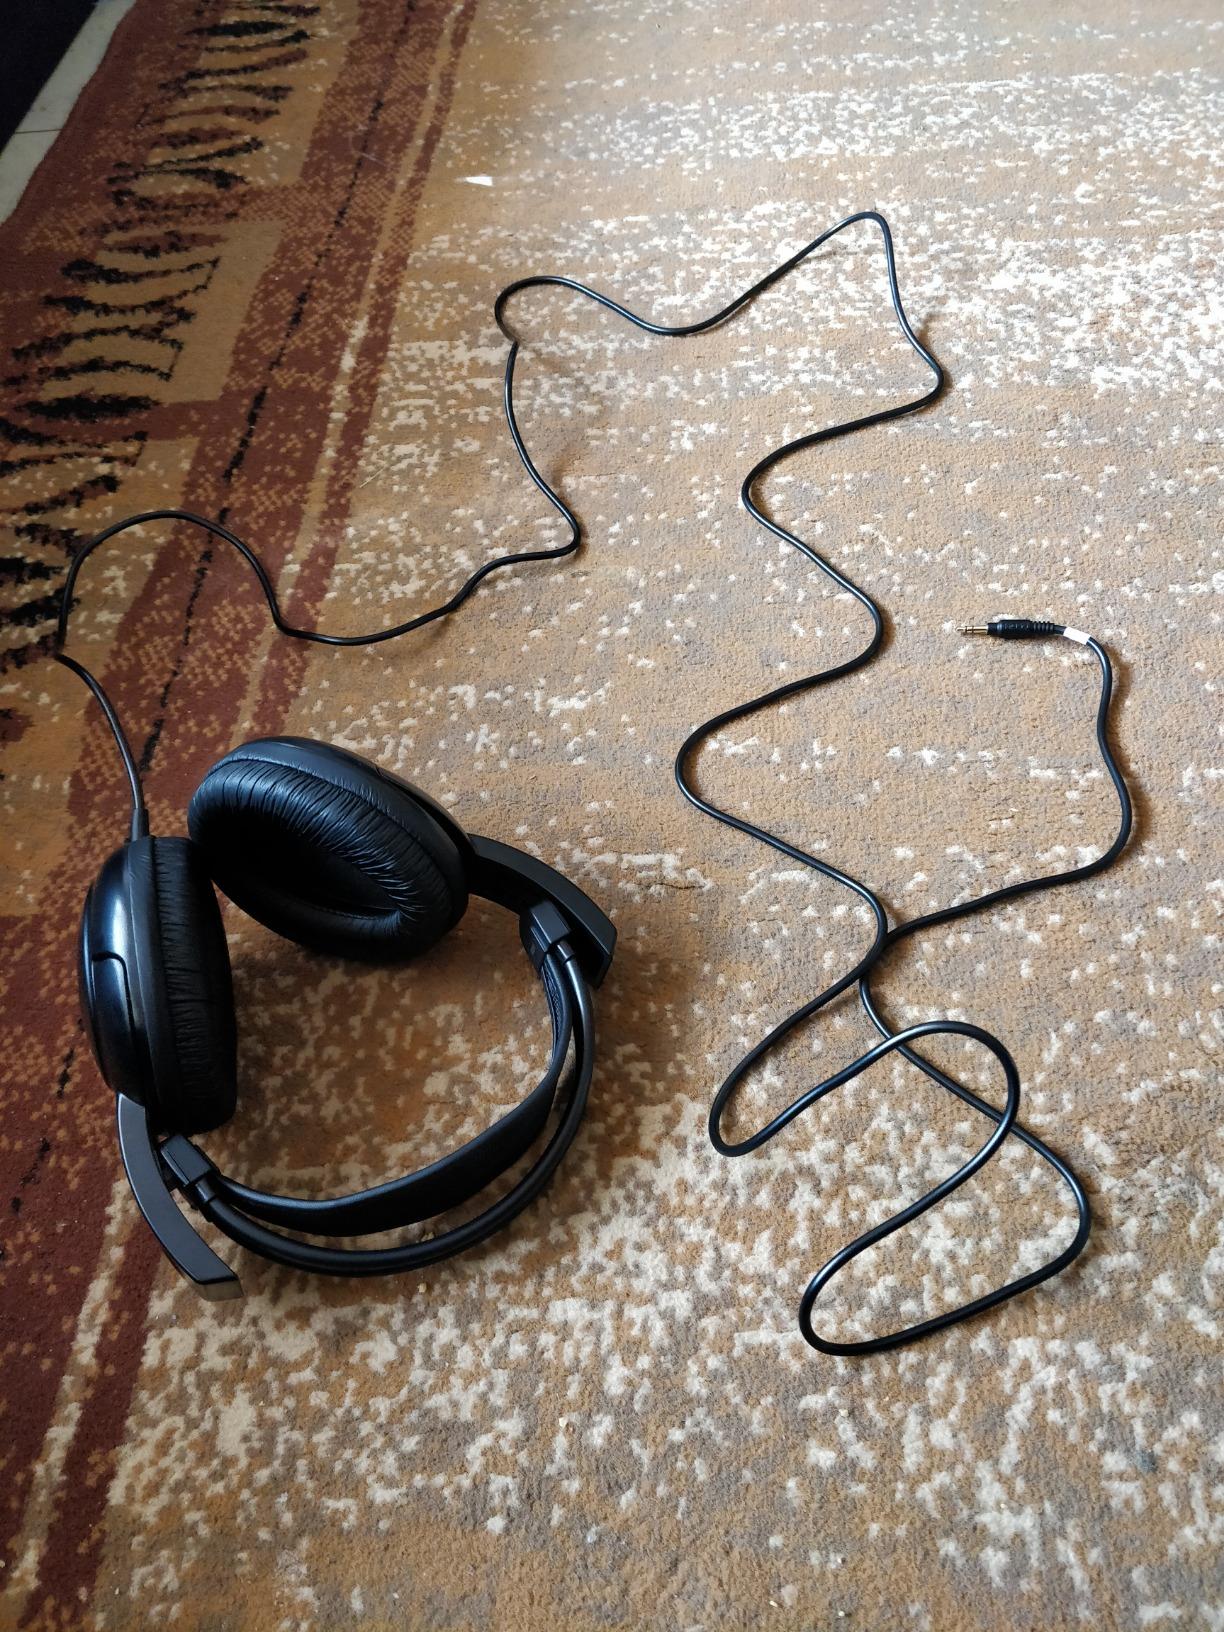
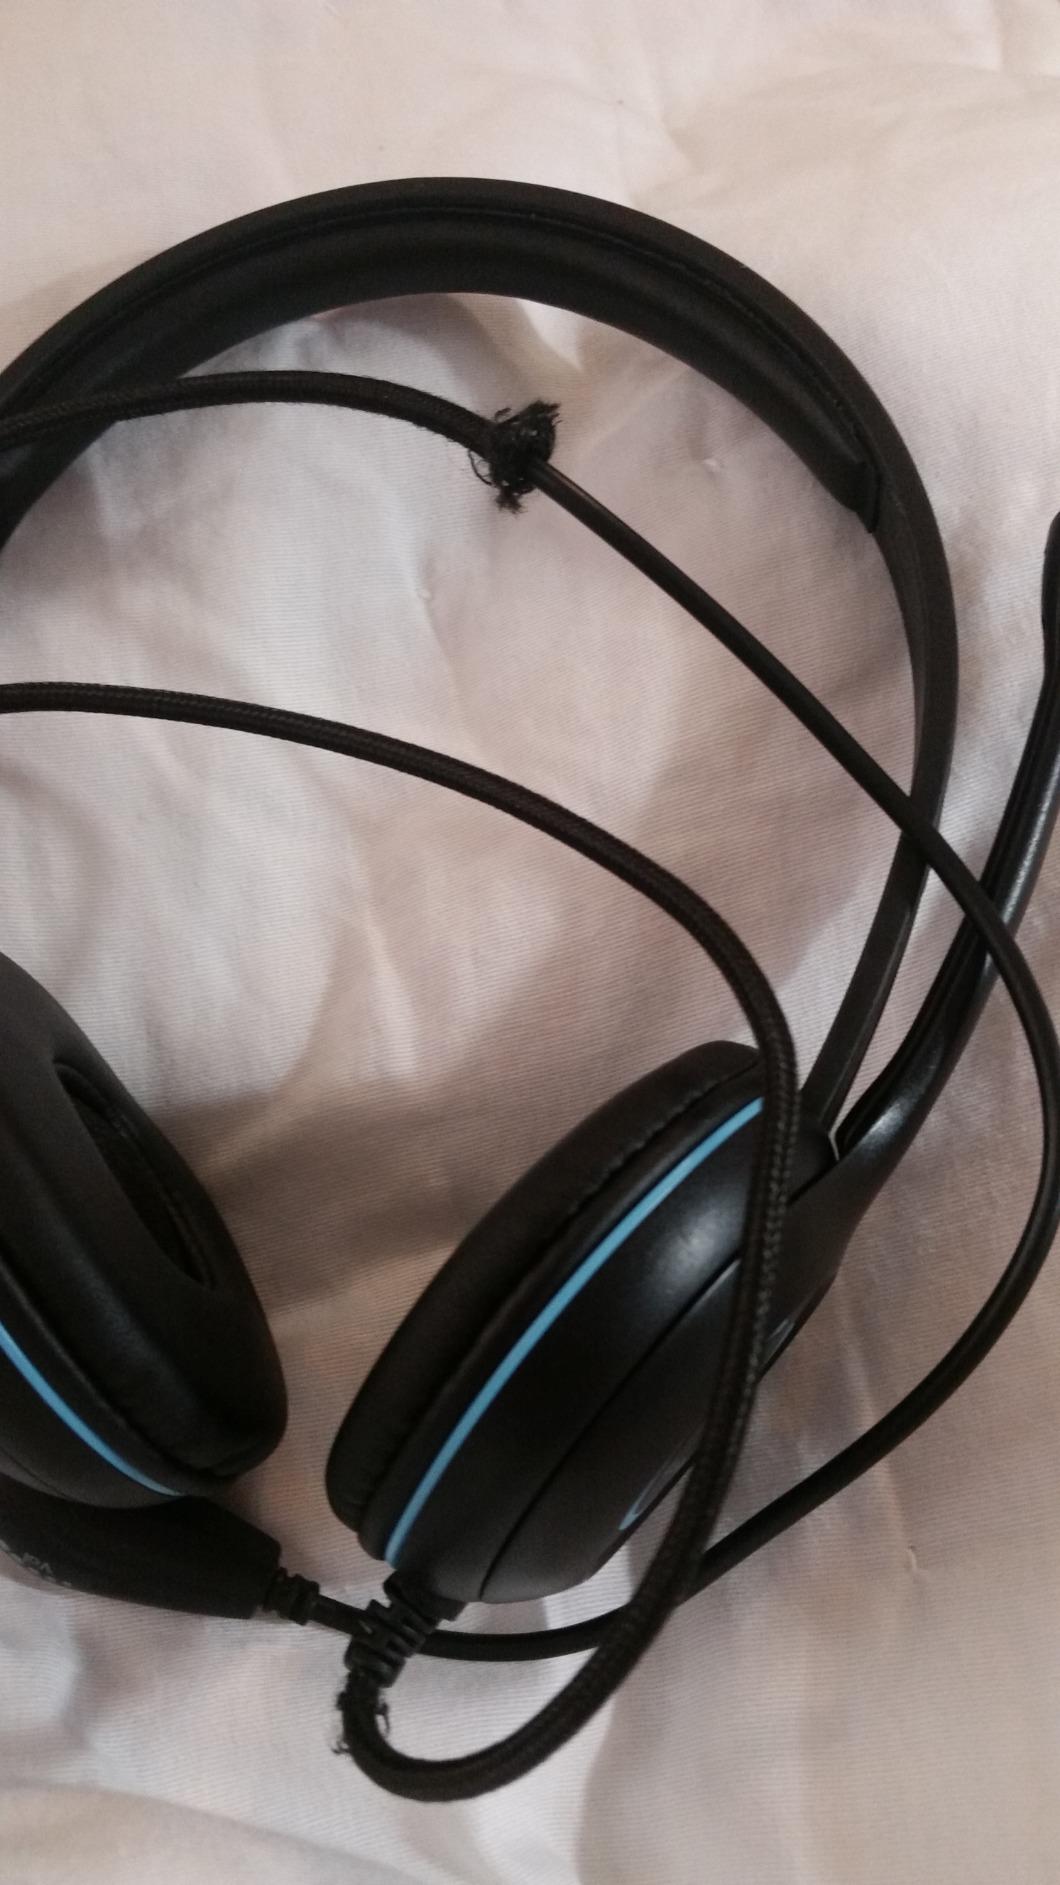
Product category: headphones
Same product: no